Paul Bertrand

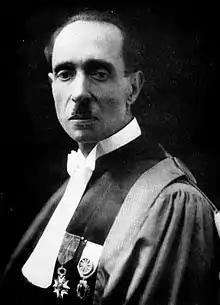
Paul Bertrand.

Paul Charles Édouard Bertrand (10 July 1879, Loos-lez-Lille – 24 February 1944, Paris) was a French paleobotanist. He was the son of botanist Charles Eugène Bertrand (1851–1917).